Apollo

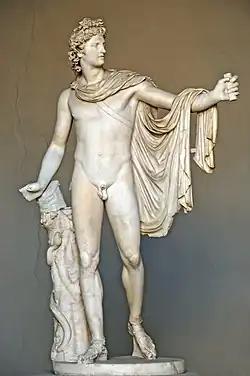
"Apollo Belvedere", –140 CE

Apollo is one of the Olympian deities in ancient Greek and Roman religion and Greek and Roman mythology. Apollo has been recognized as a god of archery, music and dance, truth and prophecy, healing and diseases, the Sun and light, poetry, and more. One of the most important and complex of the Greek gods, he is the son of Zeus and Leto, and the twin brother of Artemis, goddess of the hunt. He is considered to be the most beautiful god and is represented as the ideal of the "kouros" (ephebe, or a beardless, athletic youth). Apollo is known in Greek-influenced Etruscan mythology as "Apulu".